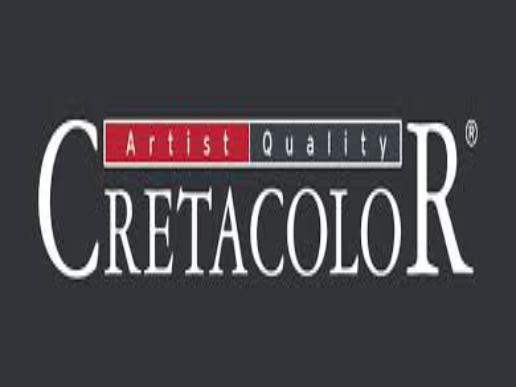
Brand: Cretacolor
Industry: Necessities